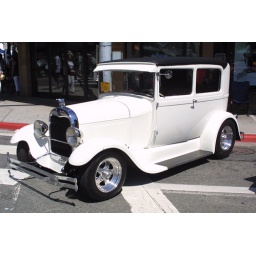
29 ford 2 door sedan by forrest smith